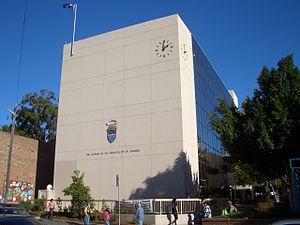
La municipalité d'Ashfield est une ancienne zone d'administration locale de l'agglomération de Sydney, en Nouvelle-Galles du Sud. Elle a existé de 1871 à 2016.